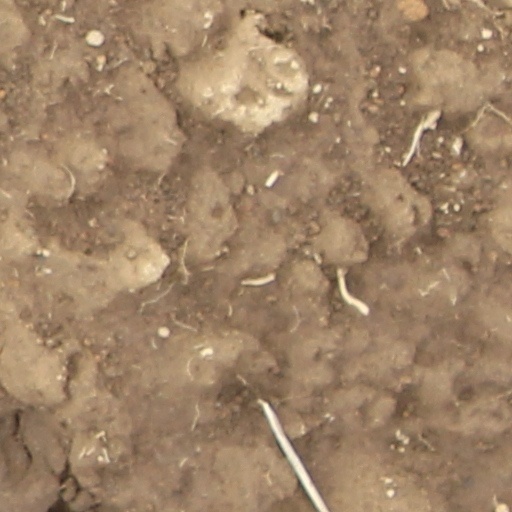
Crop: wheat